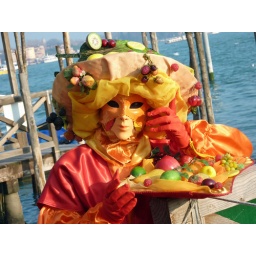
Lady in orange with a fruit salad (P1010019a)